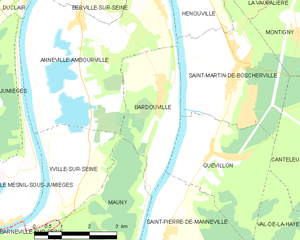
Carte des communes françaises Bardouville
Bardouville est une commune française située dans le département de la Seine-Maritime en région Normandie.